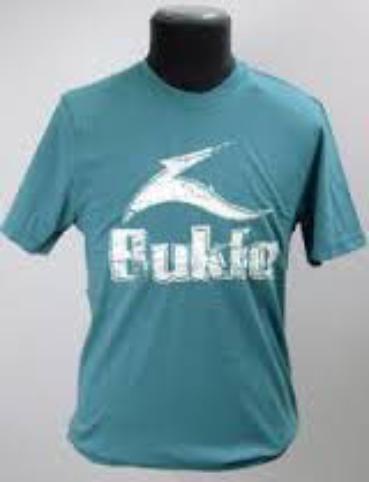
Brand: bukta
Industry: Clothes